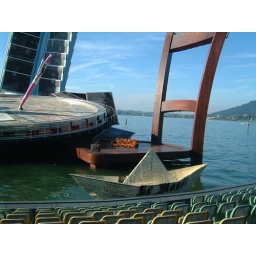
The paper ship in the picture weighed 3 tons alone!